Charles L. Carpenter

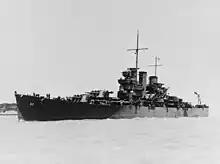
off Mare Island Navy Yard, California, following battle damage repairs and overhaul, 1 July 1942. This image has been retouched to censor radar antennas from the gun directors and masts. She was sunk by enemy action on July 6, 1943, in the Battle of Kula Gulf during the Solomon Islands Campaign.

Carpenter was the navigator on the , a light cruiser, when she sailed to enter action during the Guadalcanal Campaign in 1942. He was third in command of the ship. They escorted a detachment of Seabees and an aircraft carrier, rushing planes to the South Pacific. She made two quick dashes from Espiritu Santo to Guadalcanal, where the long and bloody battle for the island was then beginning, and having completed these missions, she joined the task force formed around the aircraft carrier . This task force steamed in distant support of six transports carrying Marine reinforcements to Guadalcanal. Mid-afternoon on September 15, 1942, "Wasp" was suddenly hit by three Japanese torpedoes. Almost at once, she became an inferno. "Helena" stood by to rescue nearly 400 of "Wasp"s crew, whom she took to Espiritu Santo.